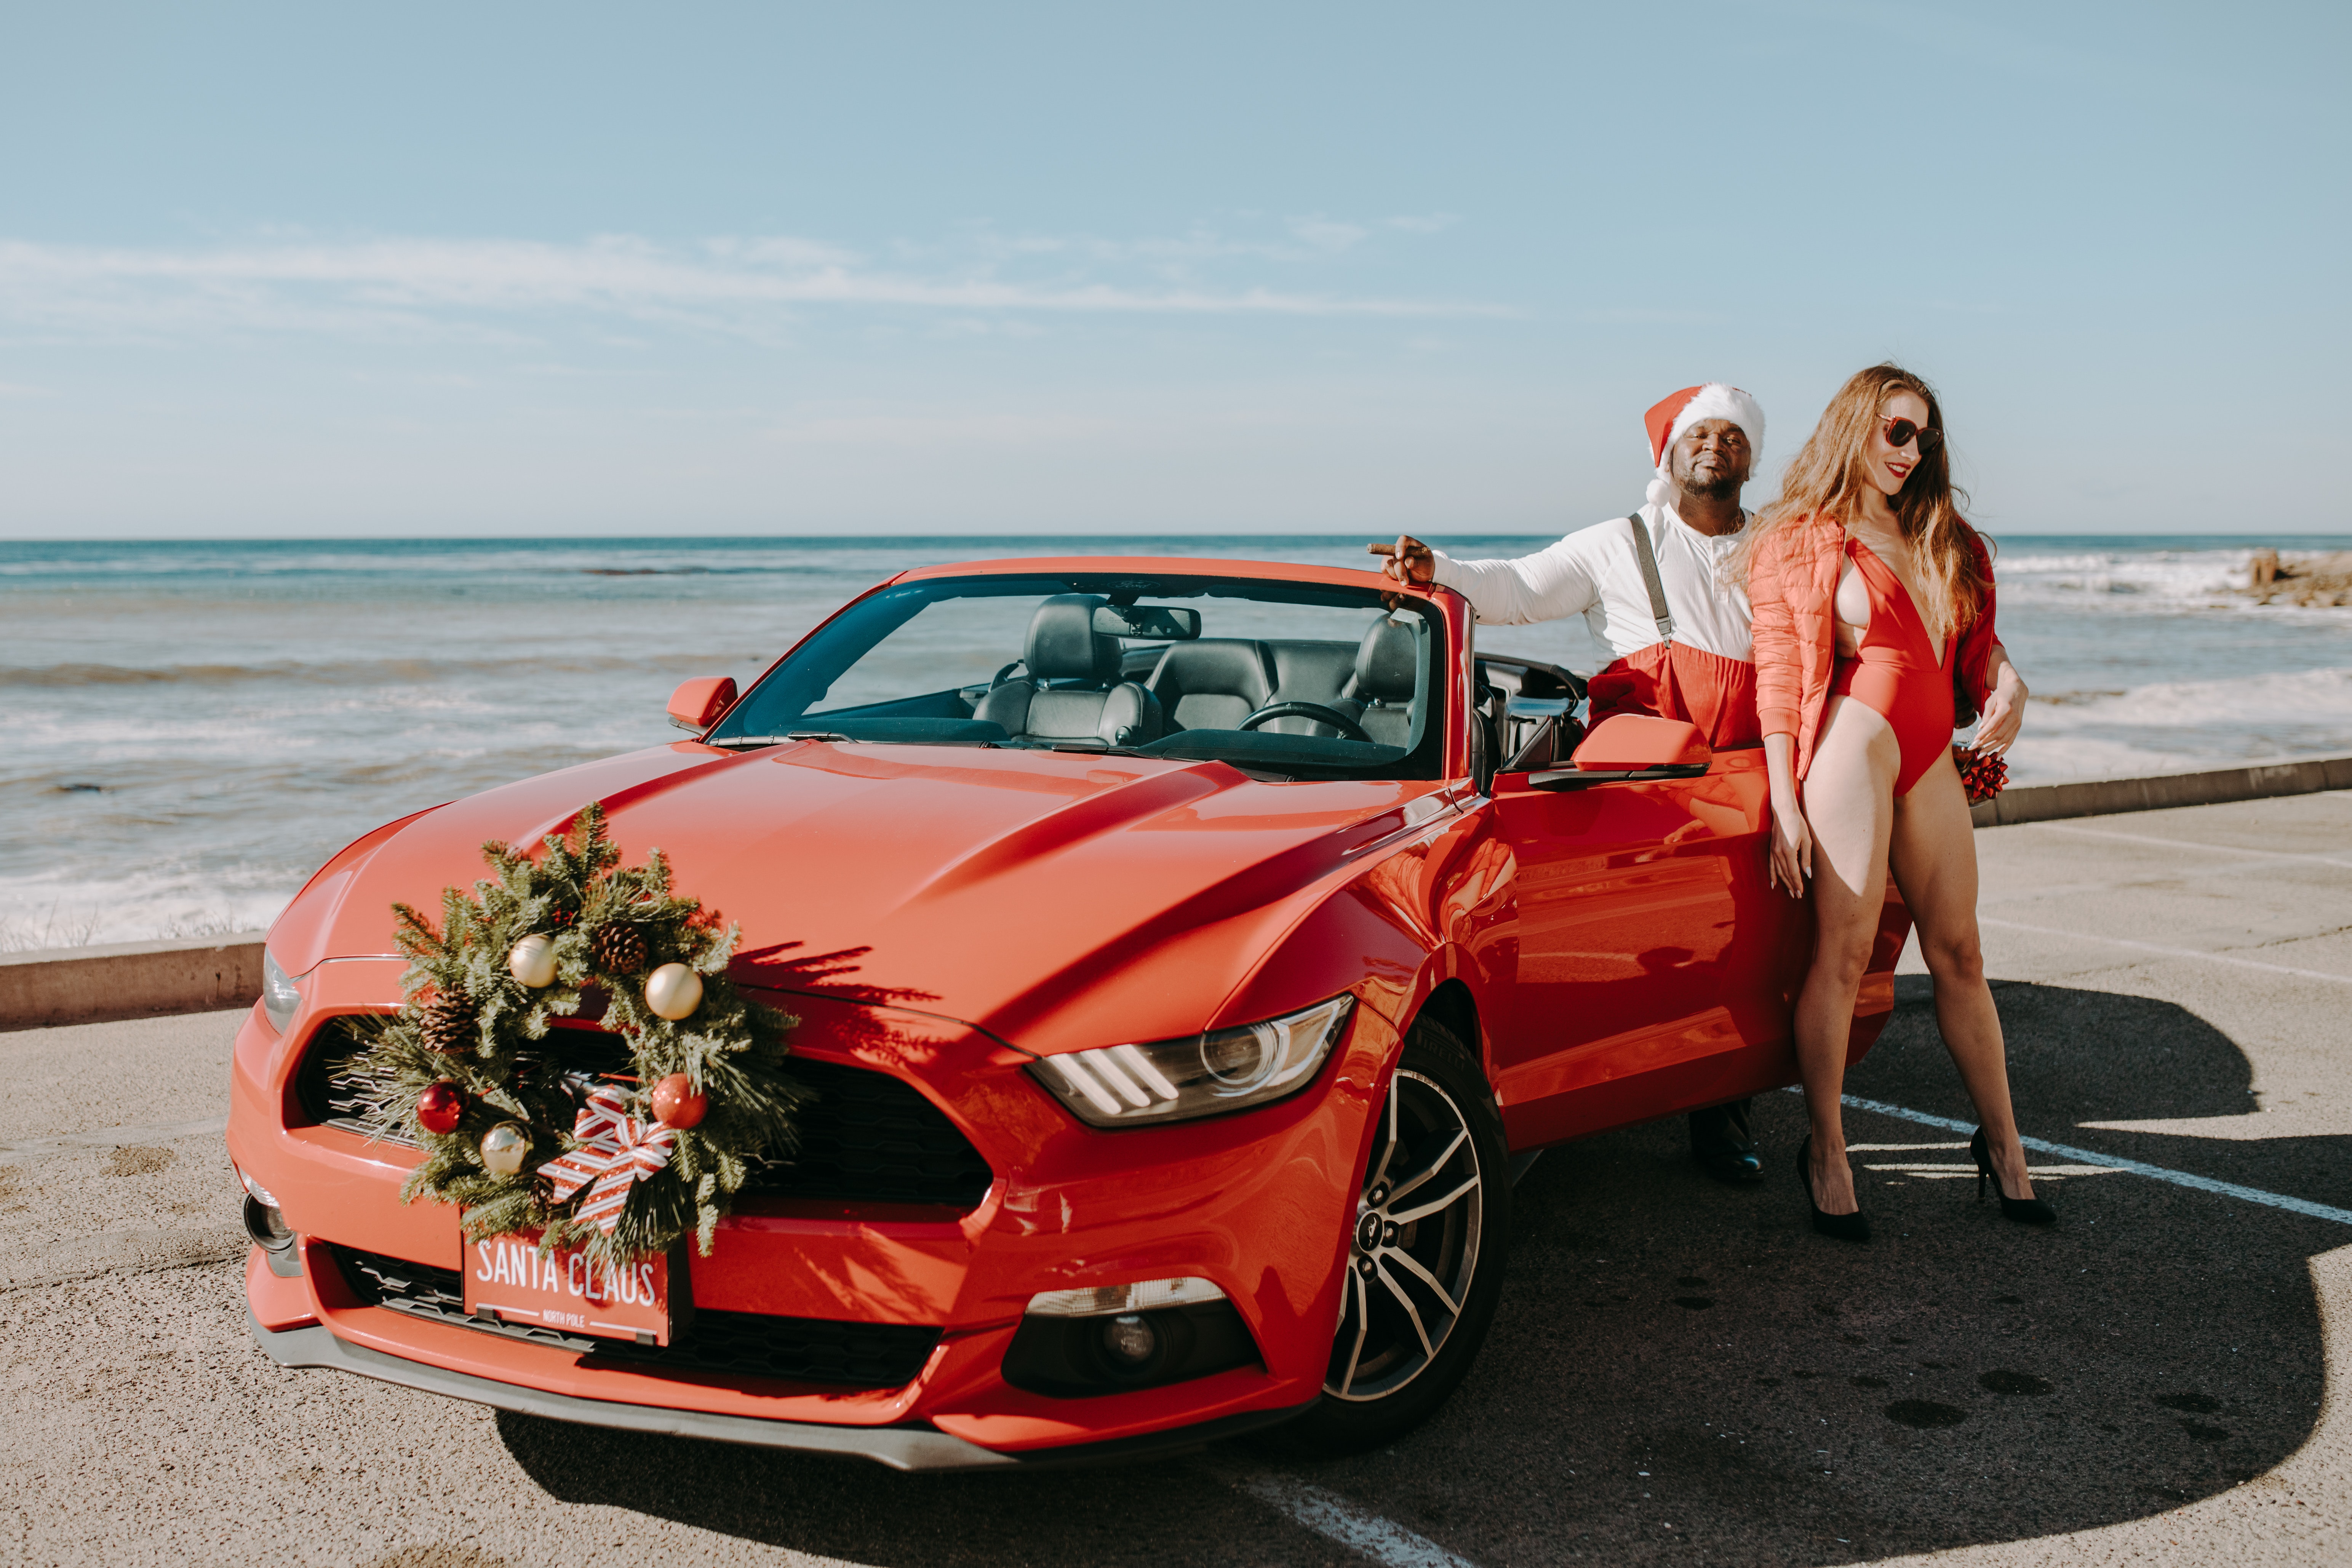
woman, automotive design, vehicle, hood, car, performance car, red, grille, fender, alloy wheel, personal luxury car, vehicle door, bumper, luxury vehicle, sports car, automotive lighting, supercar, ocean, rim, muscle car, headlamp, Automotive fog light, beach, holiday, brown hair, high heels, model, photo shoot, coupe, kit car, Automotive side marker light, mid size car, sedan, spoke, custom car, mazda, city car, Grand tourer